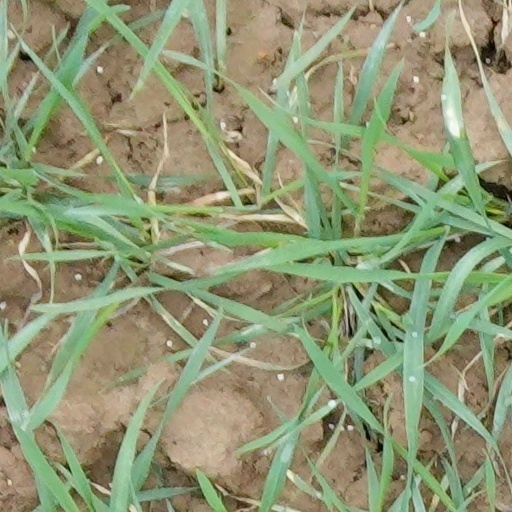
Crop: wheat